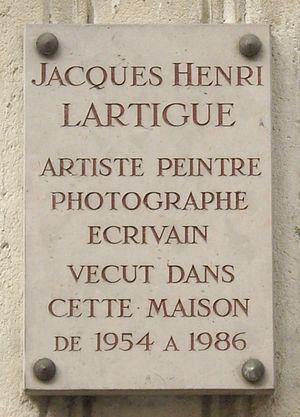
Plaque commémorative, 102 rue de Longchamp, Paris 16e. «
Jacques Henri Lartigue, né le 13 juin 1894 à Courbevoie et mort le 12 septembre 1986 à Nice, est un peintre, écrivain et photographe français.
La rue de Longchamp est une voie du 16ᵉ arrondissement de Paris, en France,